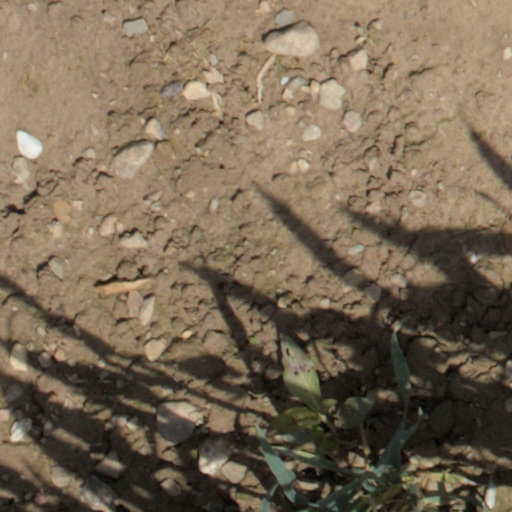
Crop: wheat